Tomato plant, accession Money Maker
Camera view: horizontal (90 deg, fisheye); turntable rotation: 300 degrees
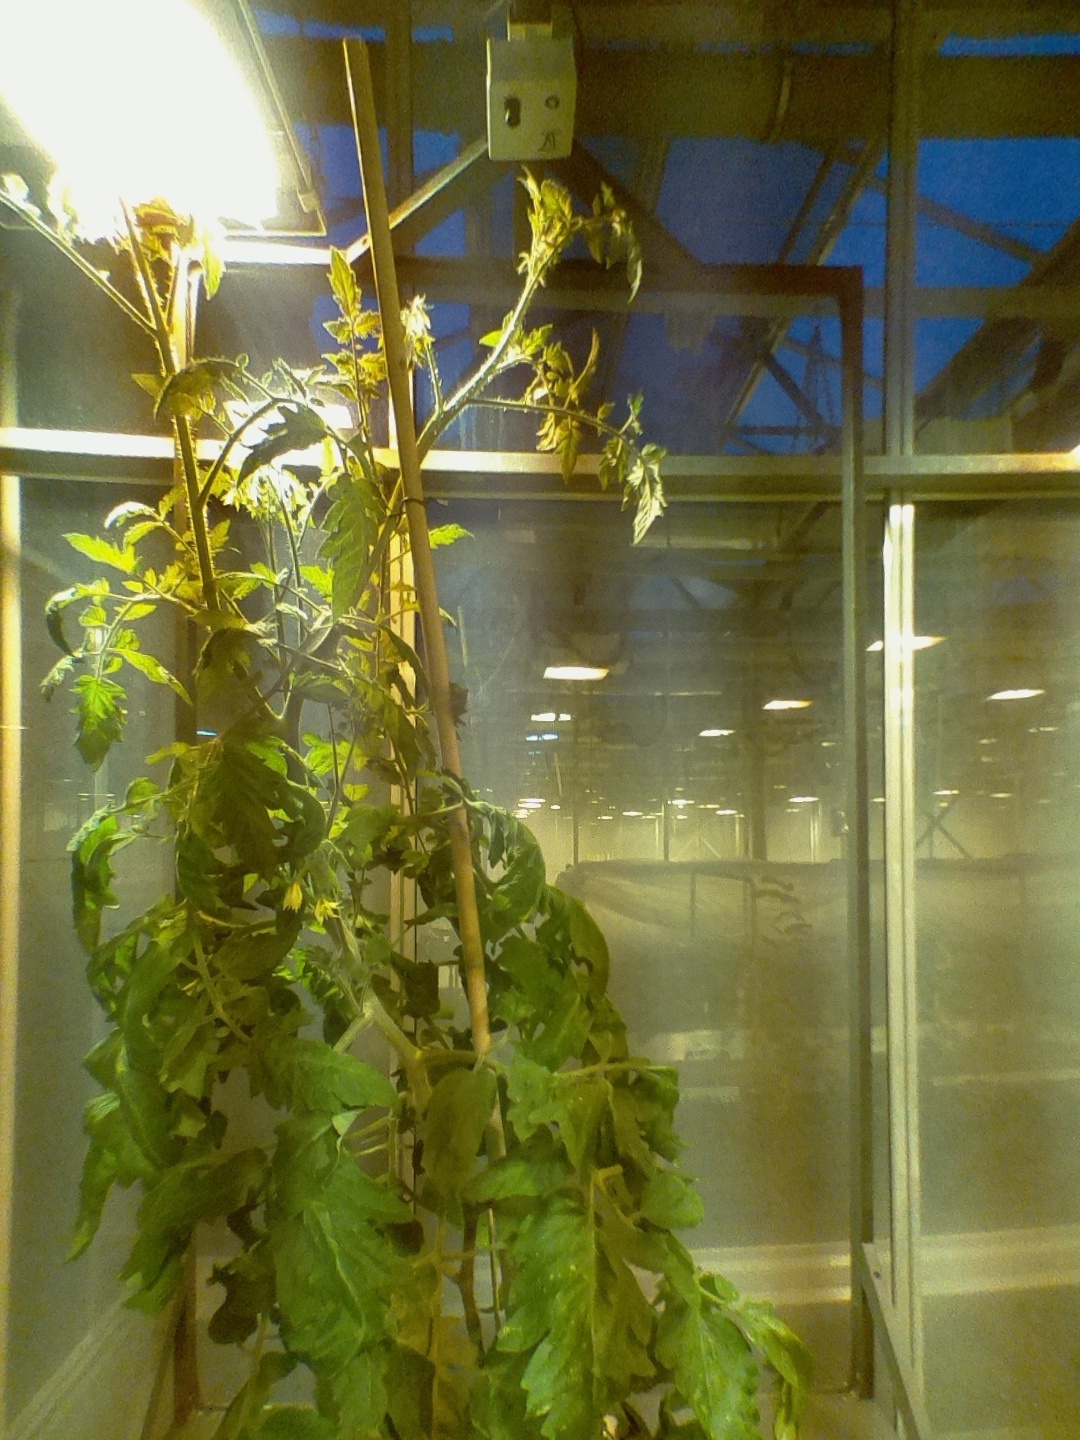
BBCH growth stage 69: End of flowering, 90%-100% of flowers open, more petals falling